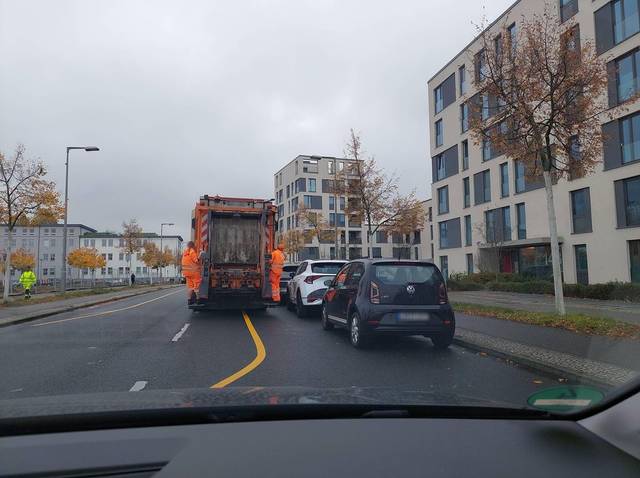
Region: Germany
Coordinates: 52.435, 13.53